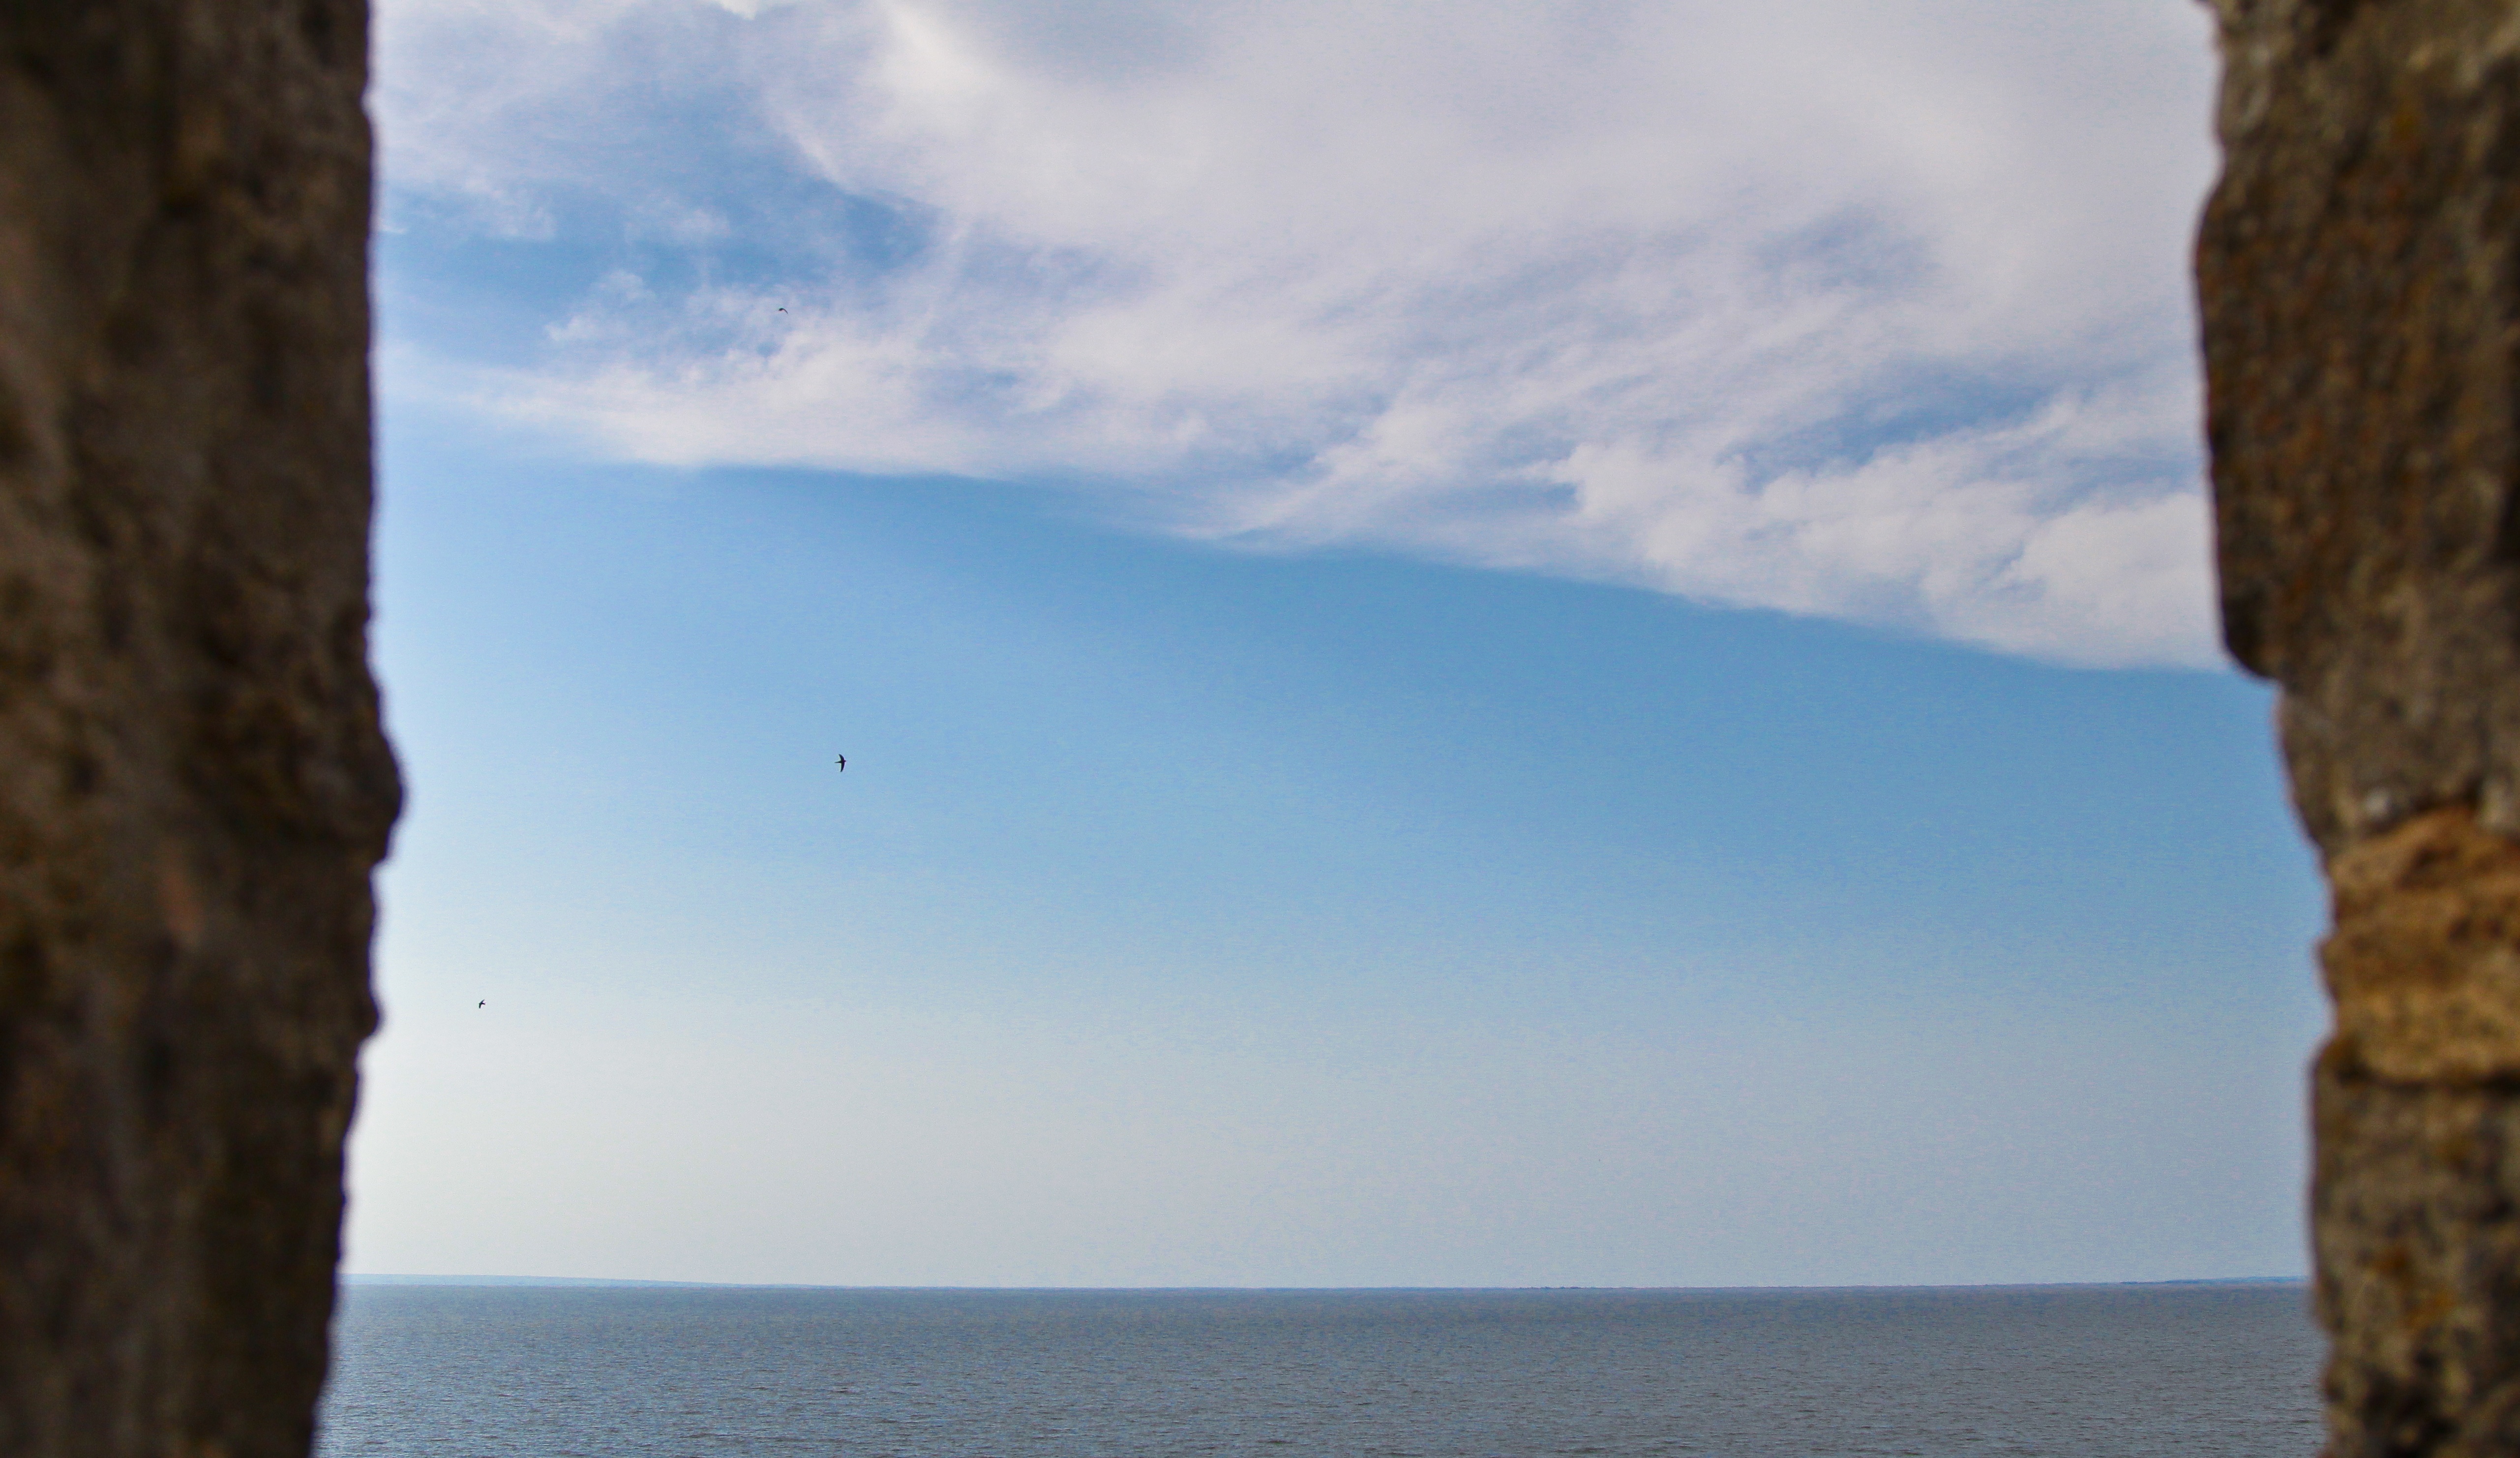
beach, sea, coast, rock, ocean, horizon, cloud, sky, shore, vacation, formation, cliff, bay, island, blue, terrain, material, body of water, cape, landform